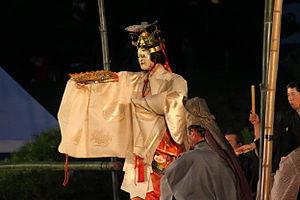
Le théâtre nô ou noh est un des styles traditionnels du théâtre japonais venant d'une conception religieuse et aristocratique de la vie. Le nô allie des chroniques en vers à des pantomimes dansées. Arborant des costumes somptueux et des masques spécifiques, les acteurs jouent essentiellement pour les shoguns et les samouraïs. Le théâtre nô est composé de drames lyriques des XIVᵉ et XVᵉ siècles, au jeu dépouillé et codifié. Ces acteurs sont accompagnés par un petit orchestre et un chœur. Leur gestuelle est stylisée autant que la parole qui semble chantée.
Le théâtre japonais, qui se forme au cours du XIVᵉ siècle mais hérite de plusieurs siècles de danses rituelles et de spectacles de divertissement variés, se caractérise par un répertoire fortement ancré dans la littérature et par une forte tendance à la stylisation et à la recherche d’esthétisme.